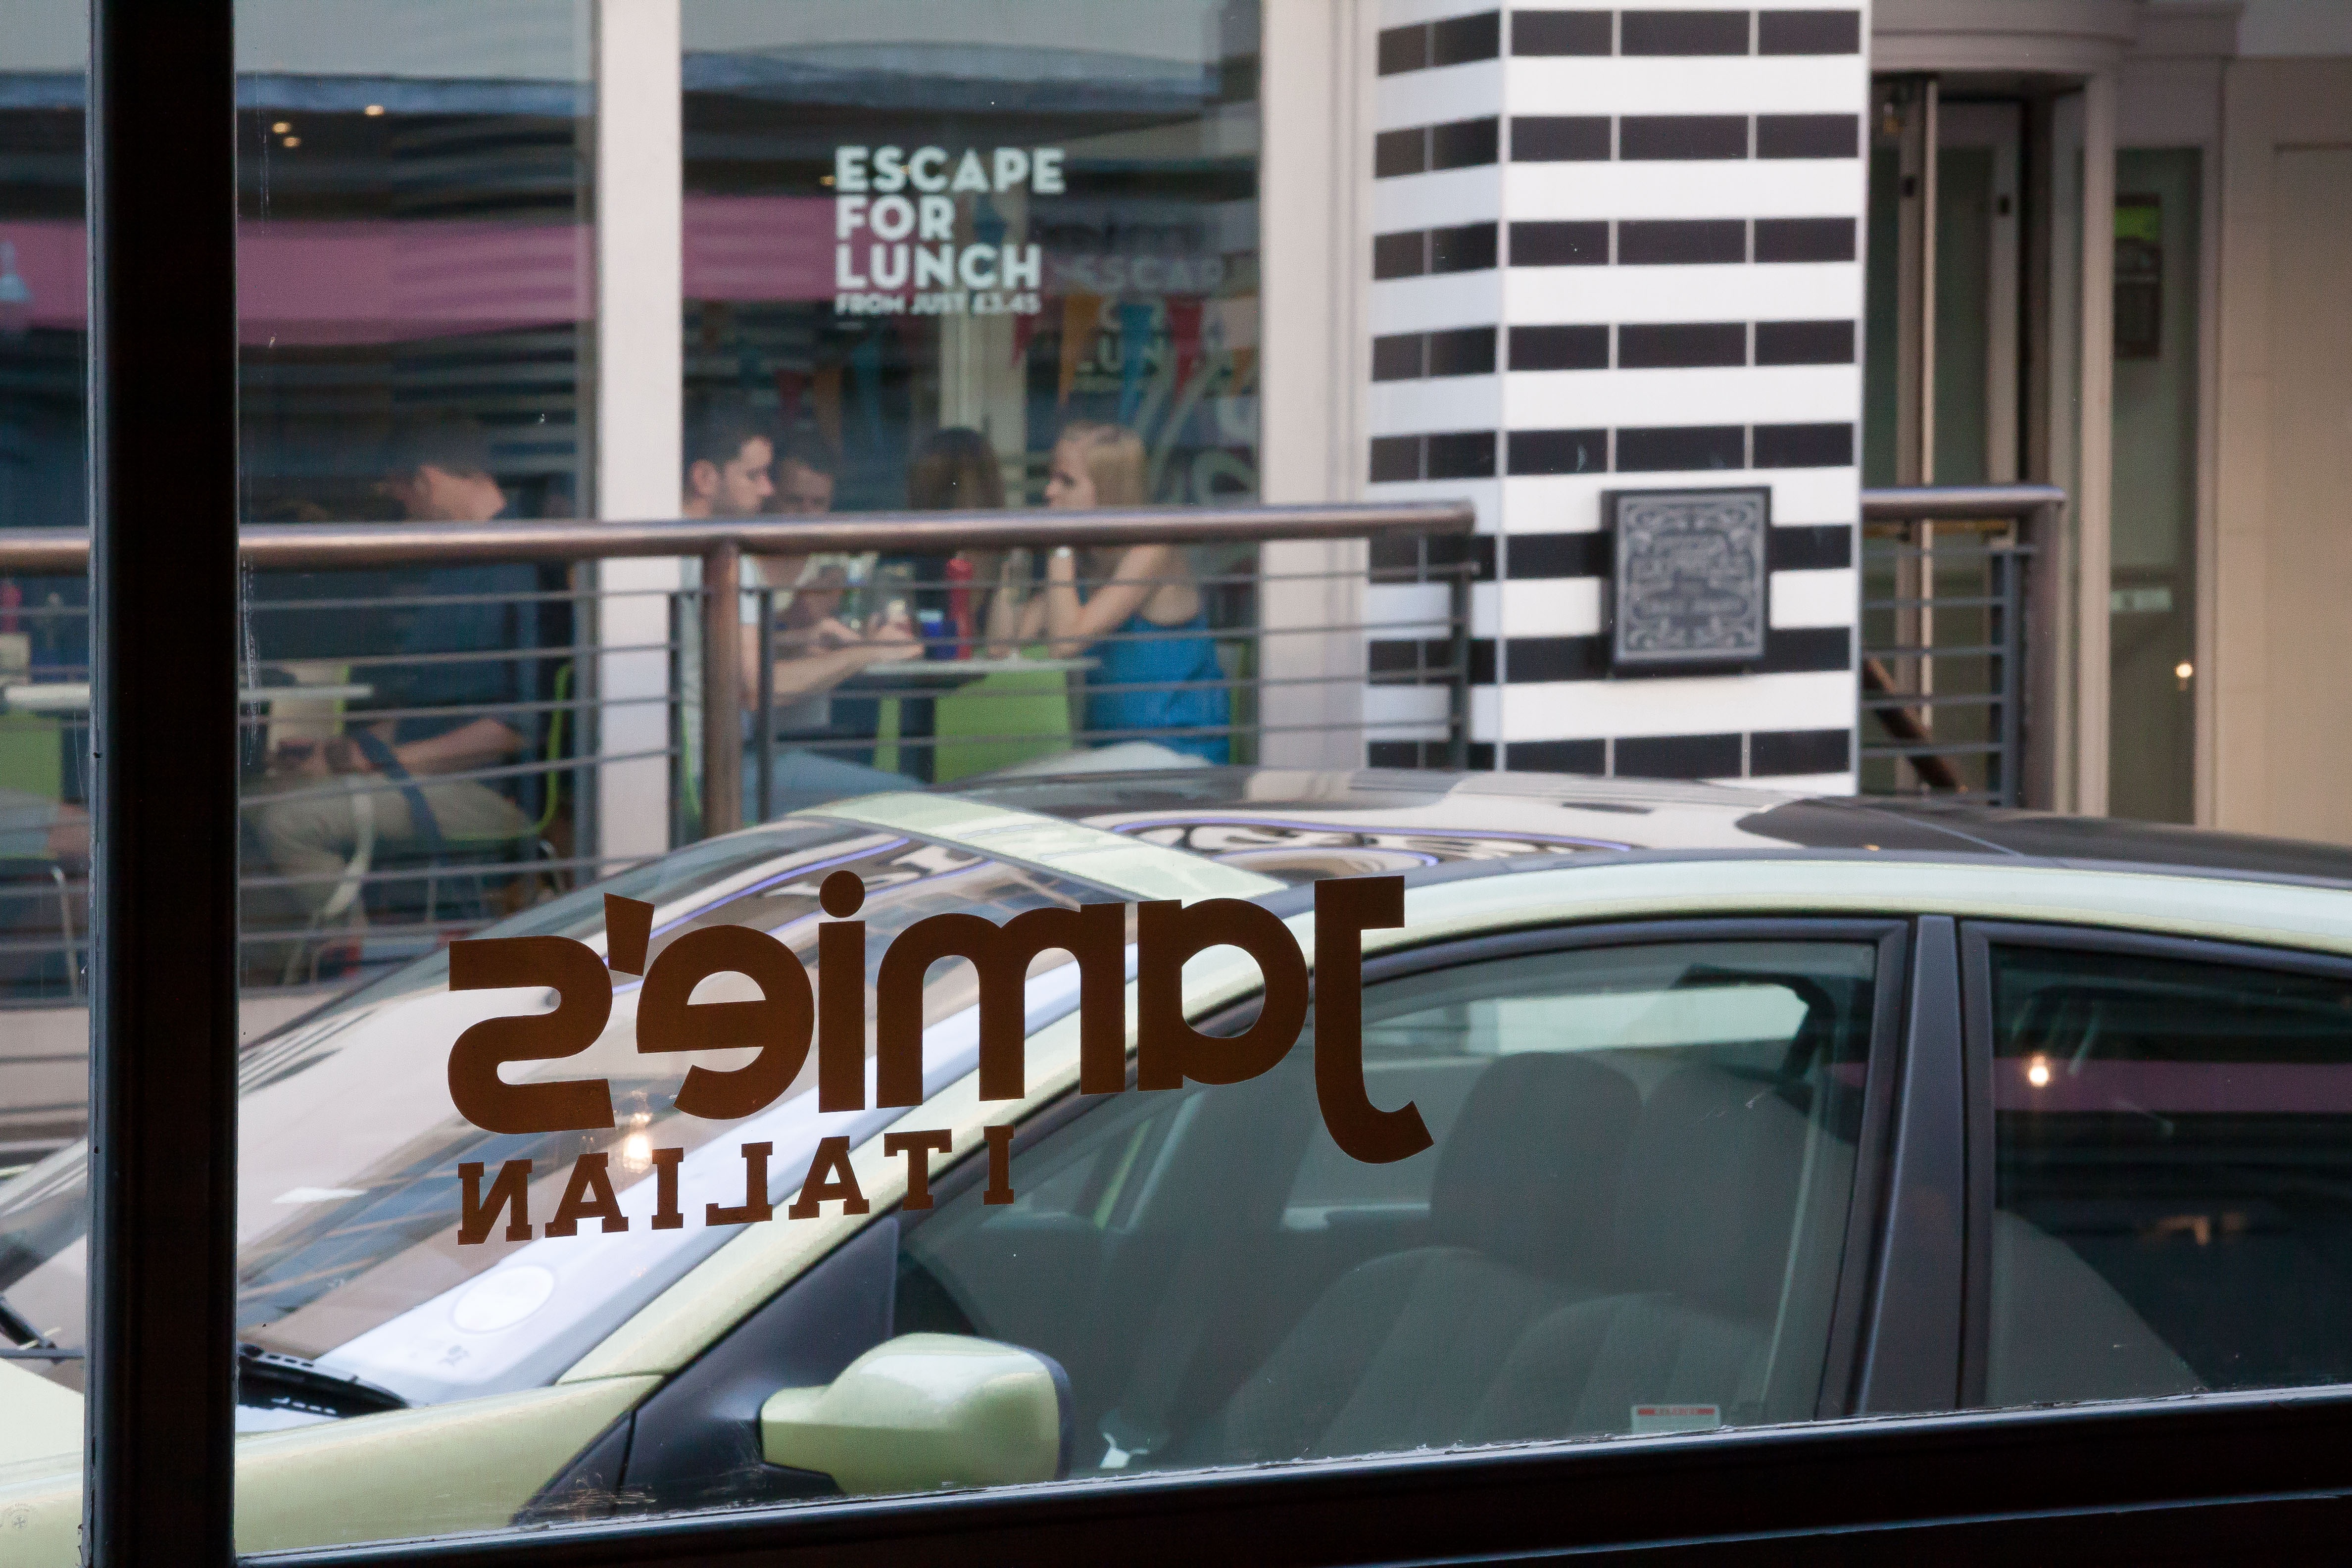
car, window, glass, driving, restaurant, vehicle, sitting, auto, eat, interior design, england, mirrored, bristol, italian, lettering, glass front, caption, automobile make, automotive exterior, luxury vehicle, celebrity chef, jamie oliver's